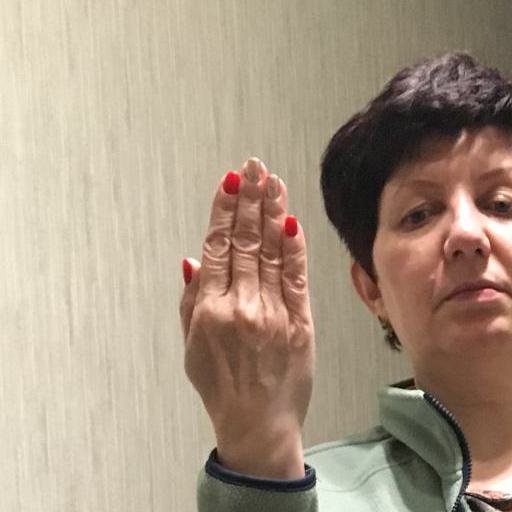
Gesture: stop_inverted